Richard Hale

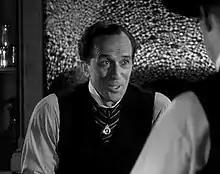
Hale in "Abilene Town" (1946)

Richard Hale (born James Richards Hale; November 16, 1892 – May 18, 1981) was an American opera and concert singer and later a character actor of film, stage and television. Hale's appearance usually landed him roles as either Middle Eastern or Native American characters.